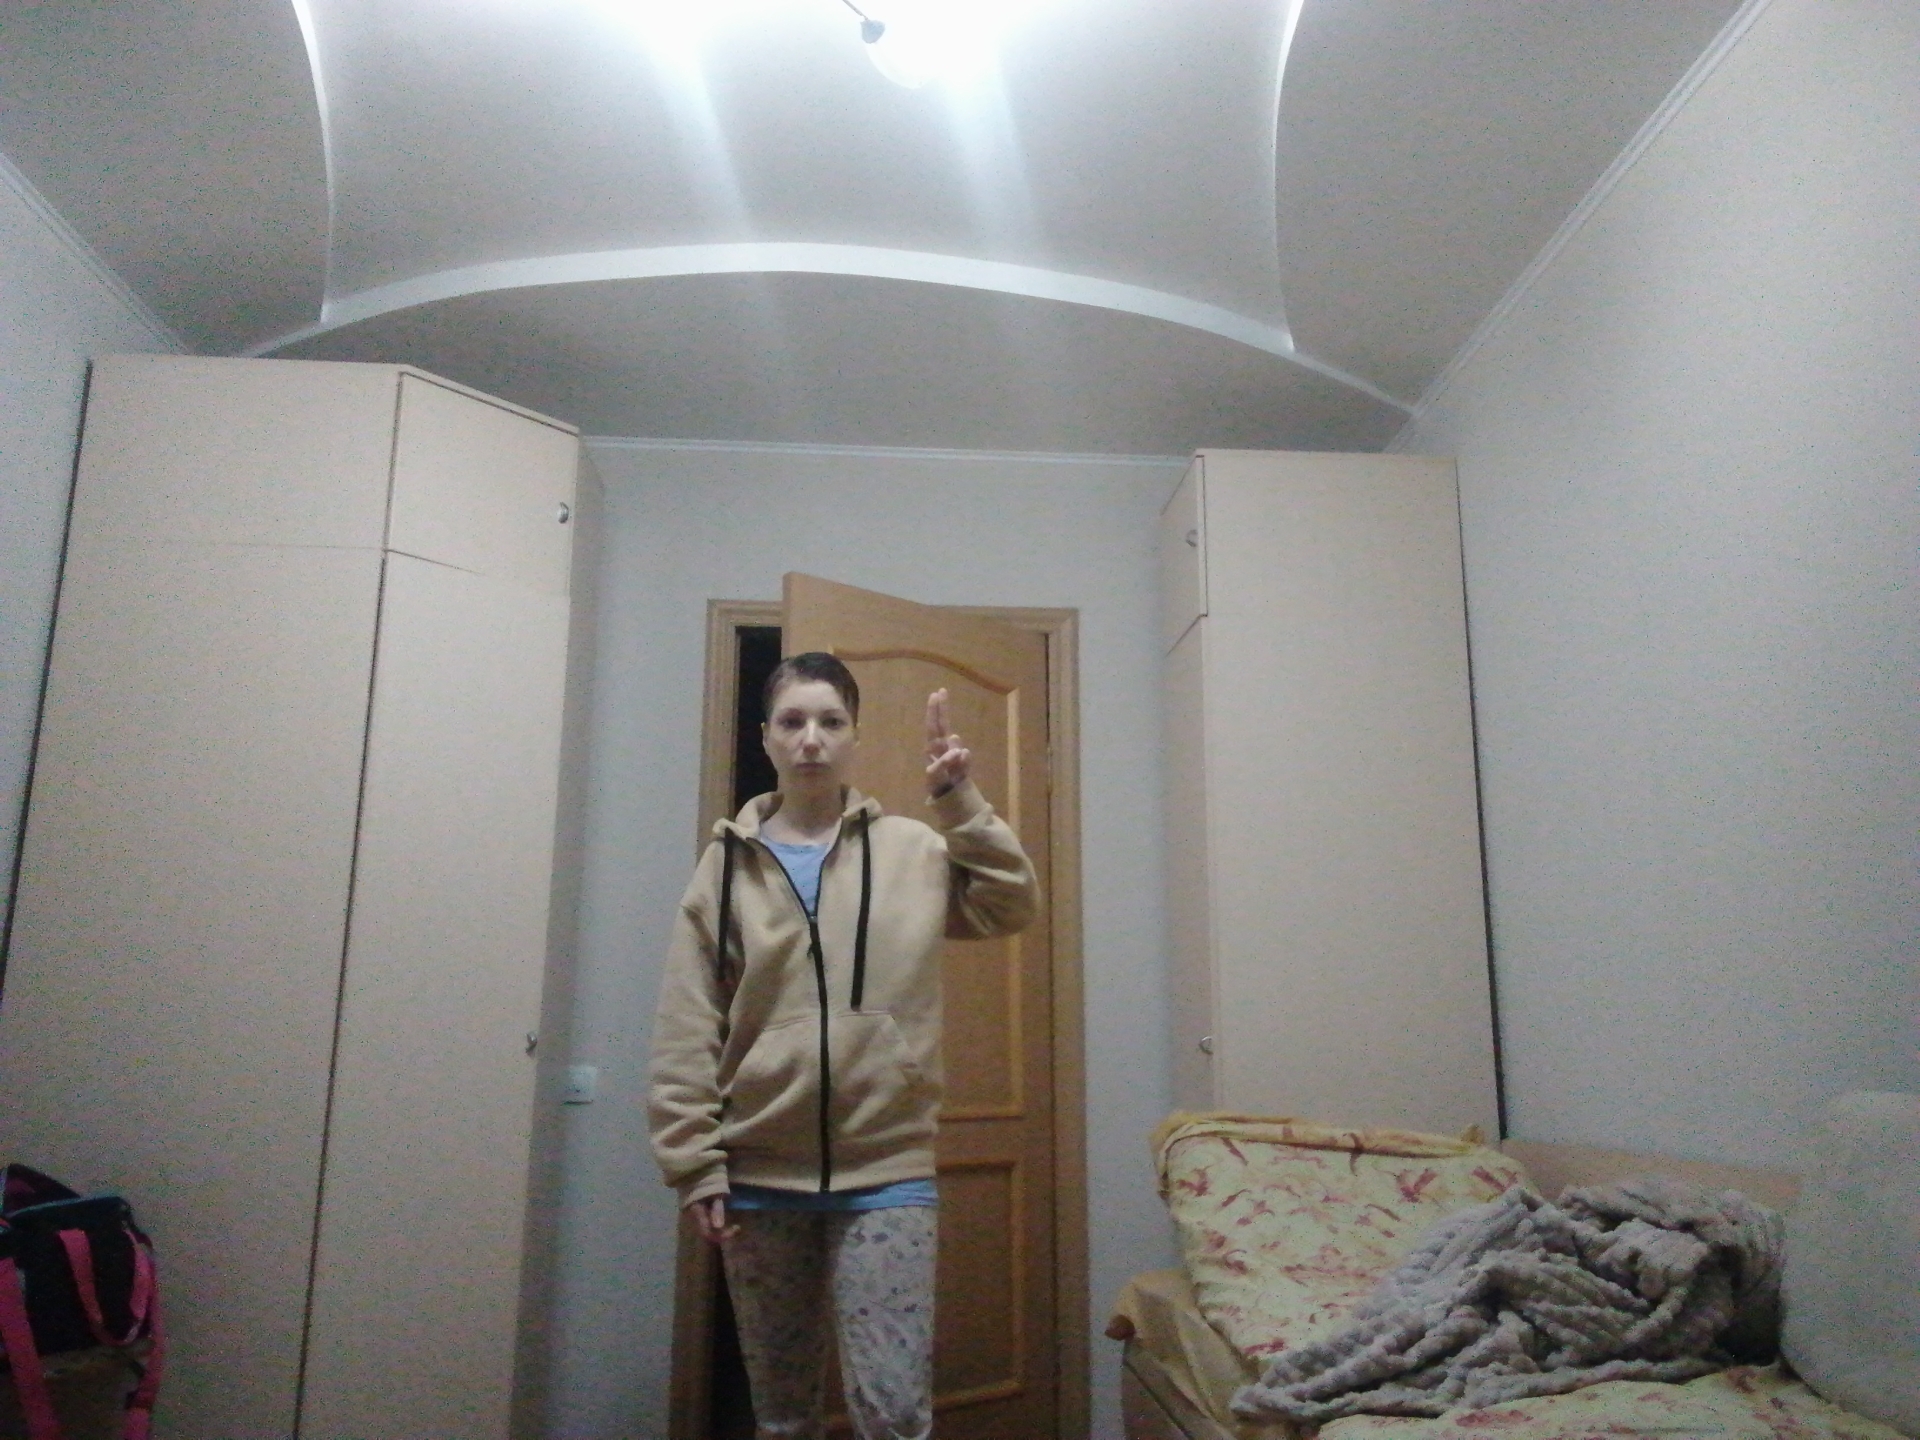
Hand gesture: two_up